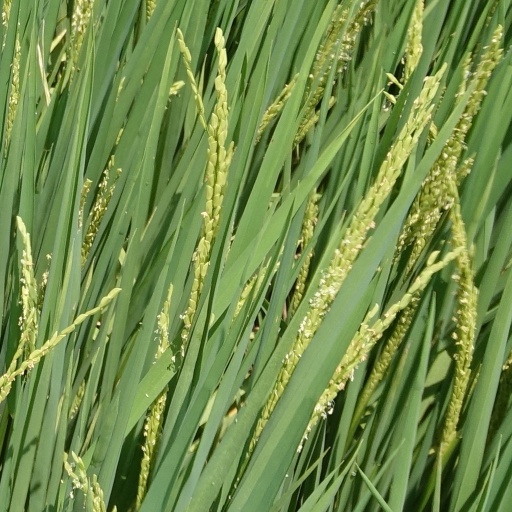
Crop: rice